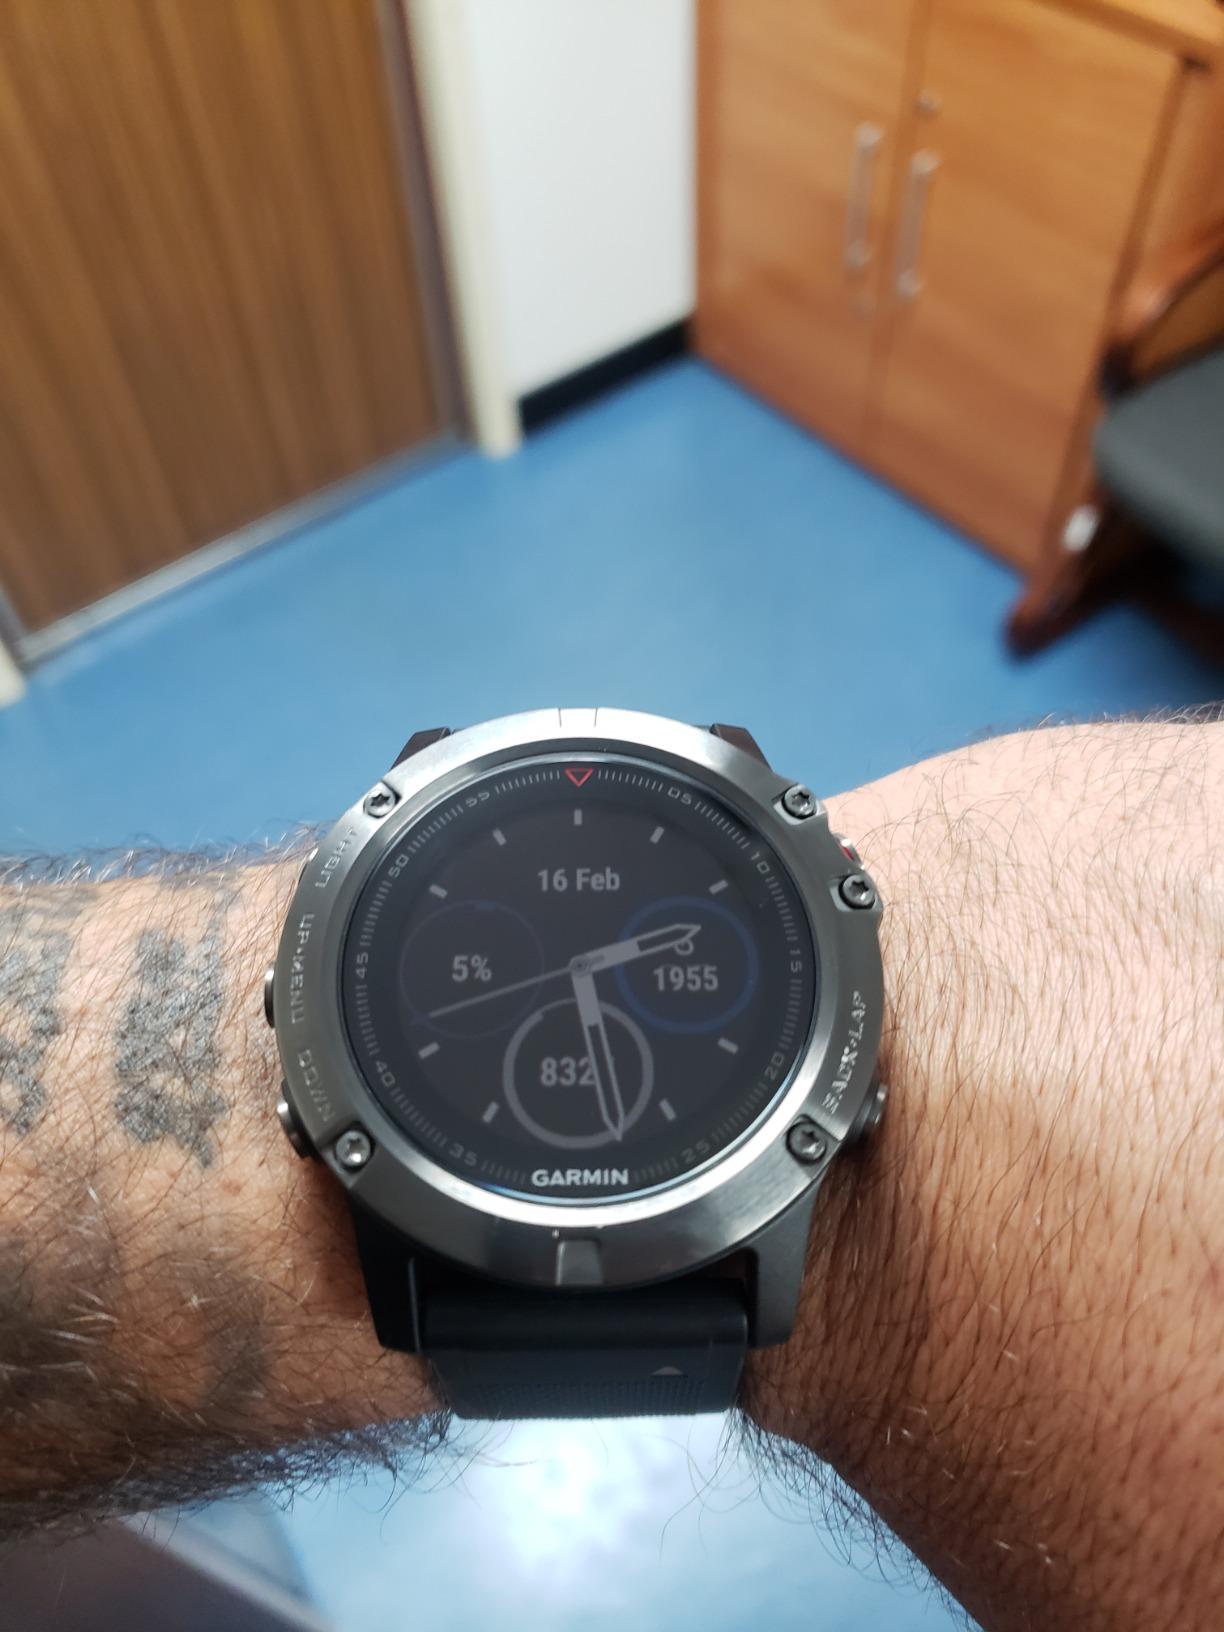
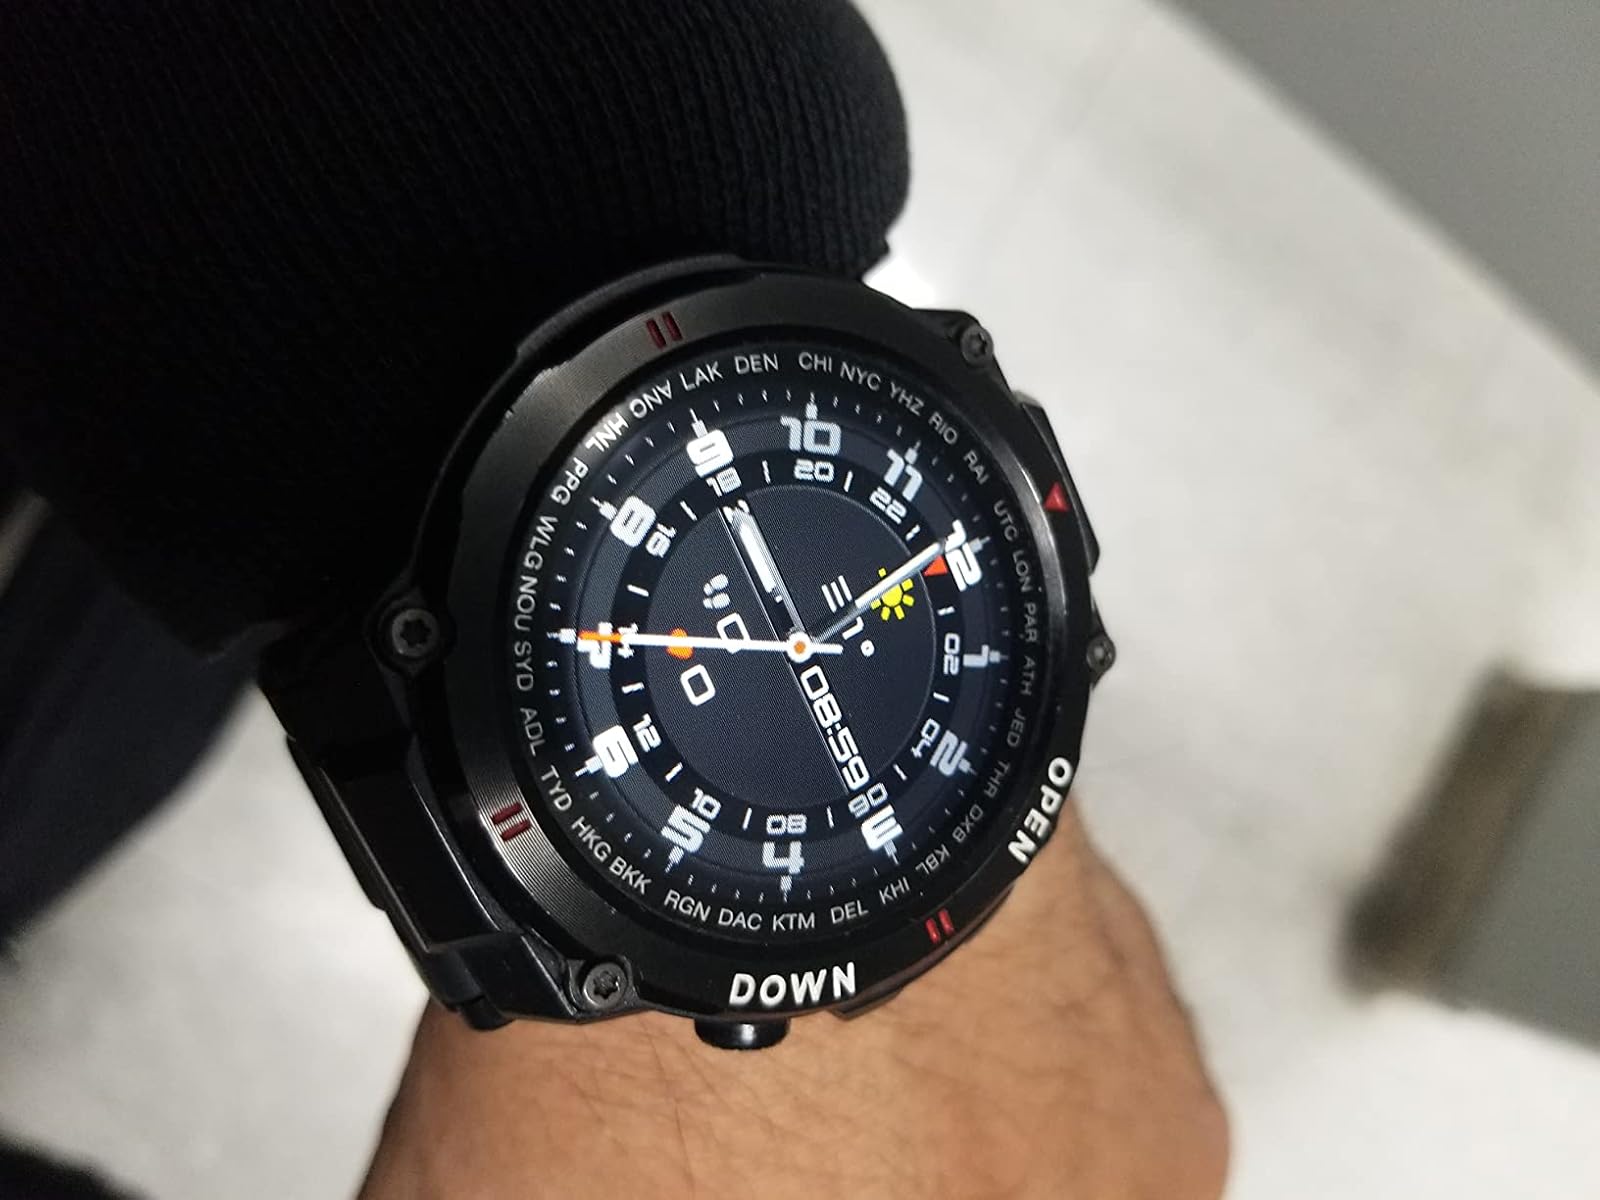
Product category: smartwatch
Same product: no